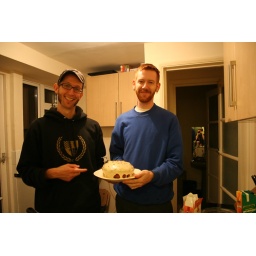
Pip and I proudly presenting birthday cake to the birthday girl. Notice her in the bathroom mirror, she's a cheeky one!!